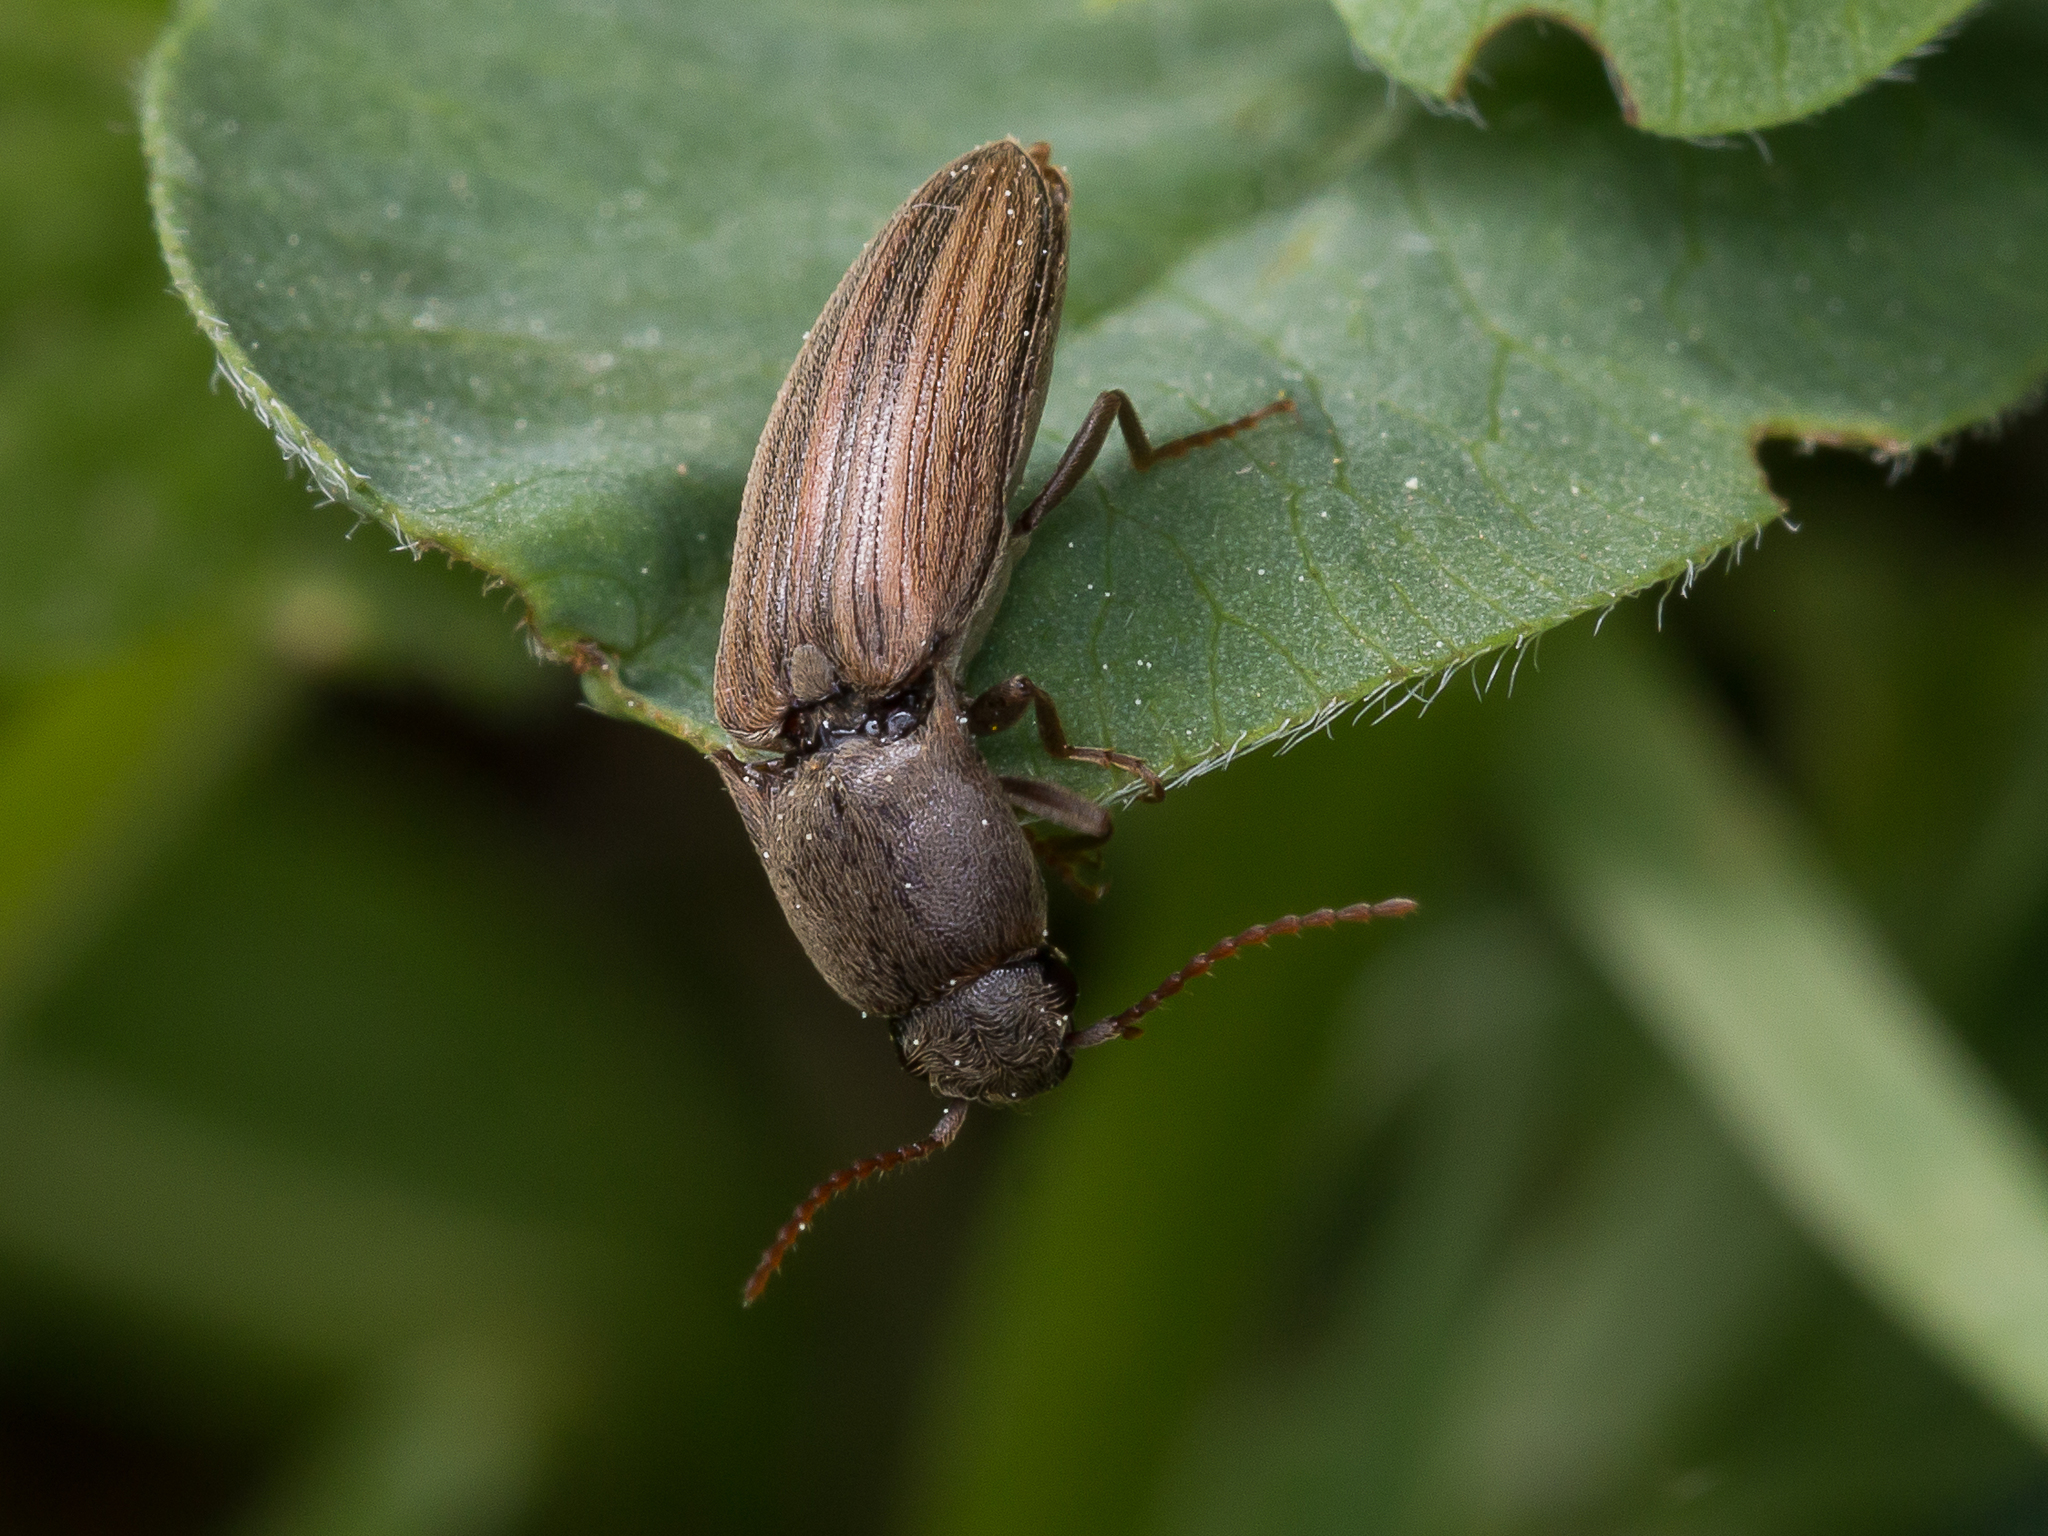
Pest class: clickbeetles_wireworms